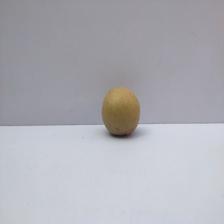
Size: Small